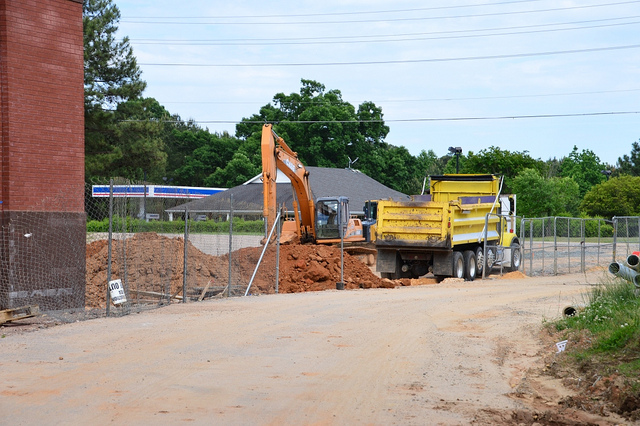
A dump truck parked near a pile of dirt

A dump truck and a digger are parked inside a fence with a big pile of dirt.

A shovel is loading dirt into a dump truck at a construction site.

A bulldozer and a truck behind a chain link fence at a construction site.